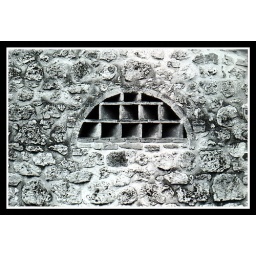
A nice brick window on a stone wall in Monteriggioni.Taken on Agfa APX 100 with my Olympus Trip 35.